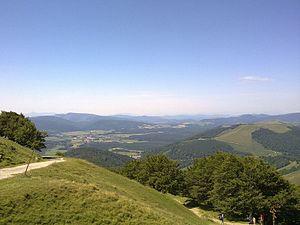
La bataille de Roncevaux est une embuscade tendue par une troupe de soldats vascons le 15 août 778 au col de Roncevaux dans les Pyrénées, au cours de laquelle l'arrière-garde de l'armée de Charlemagne, de retour de Saragosse, fut détruite. Plusieurs personnalités du royaume franc furent tuées dans ce combat, dont le chevalier Roland, préfet de la marche de Bretagne, qui commandait l'arrière-garde.